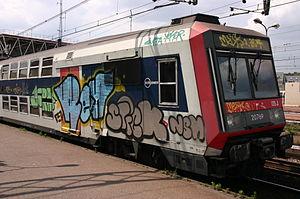
Octopus est une banque de données informatiques, créée en 2008 par la Préfecture de police de Paris, qui répertorie les auteurs de tags selon leur signature.
Un graffiti est une inscription exécutée sur une surface.